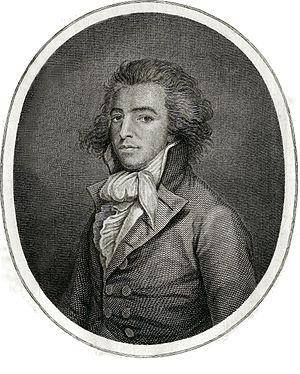
John Meares, né vers 1756 à Dublin, et décédé le 29 janvier 1809 à Bath, était un navigateur, un explorateur et un commerçant de fourrures, connu pour son rôle dans la Crise de Nootka qui amena la guerre entre le Royaume-Uni et l'Espagne.